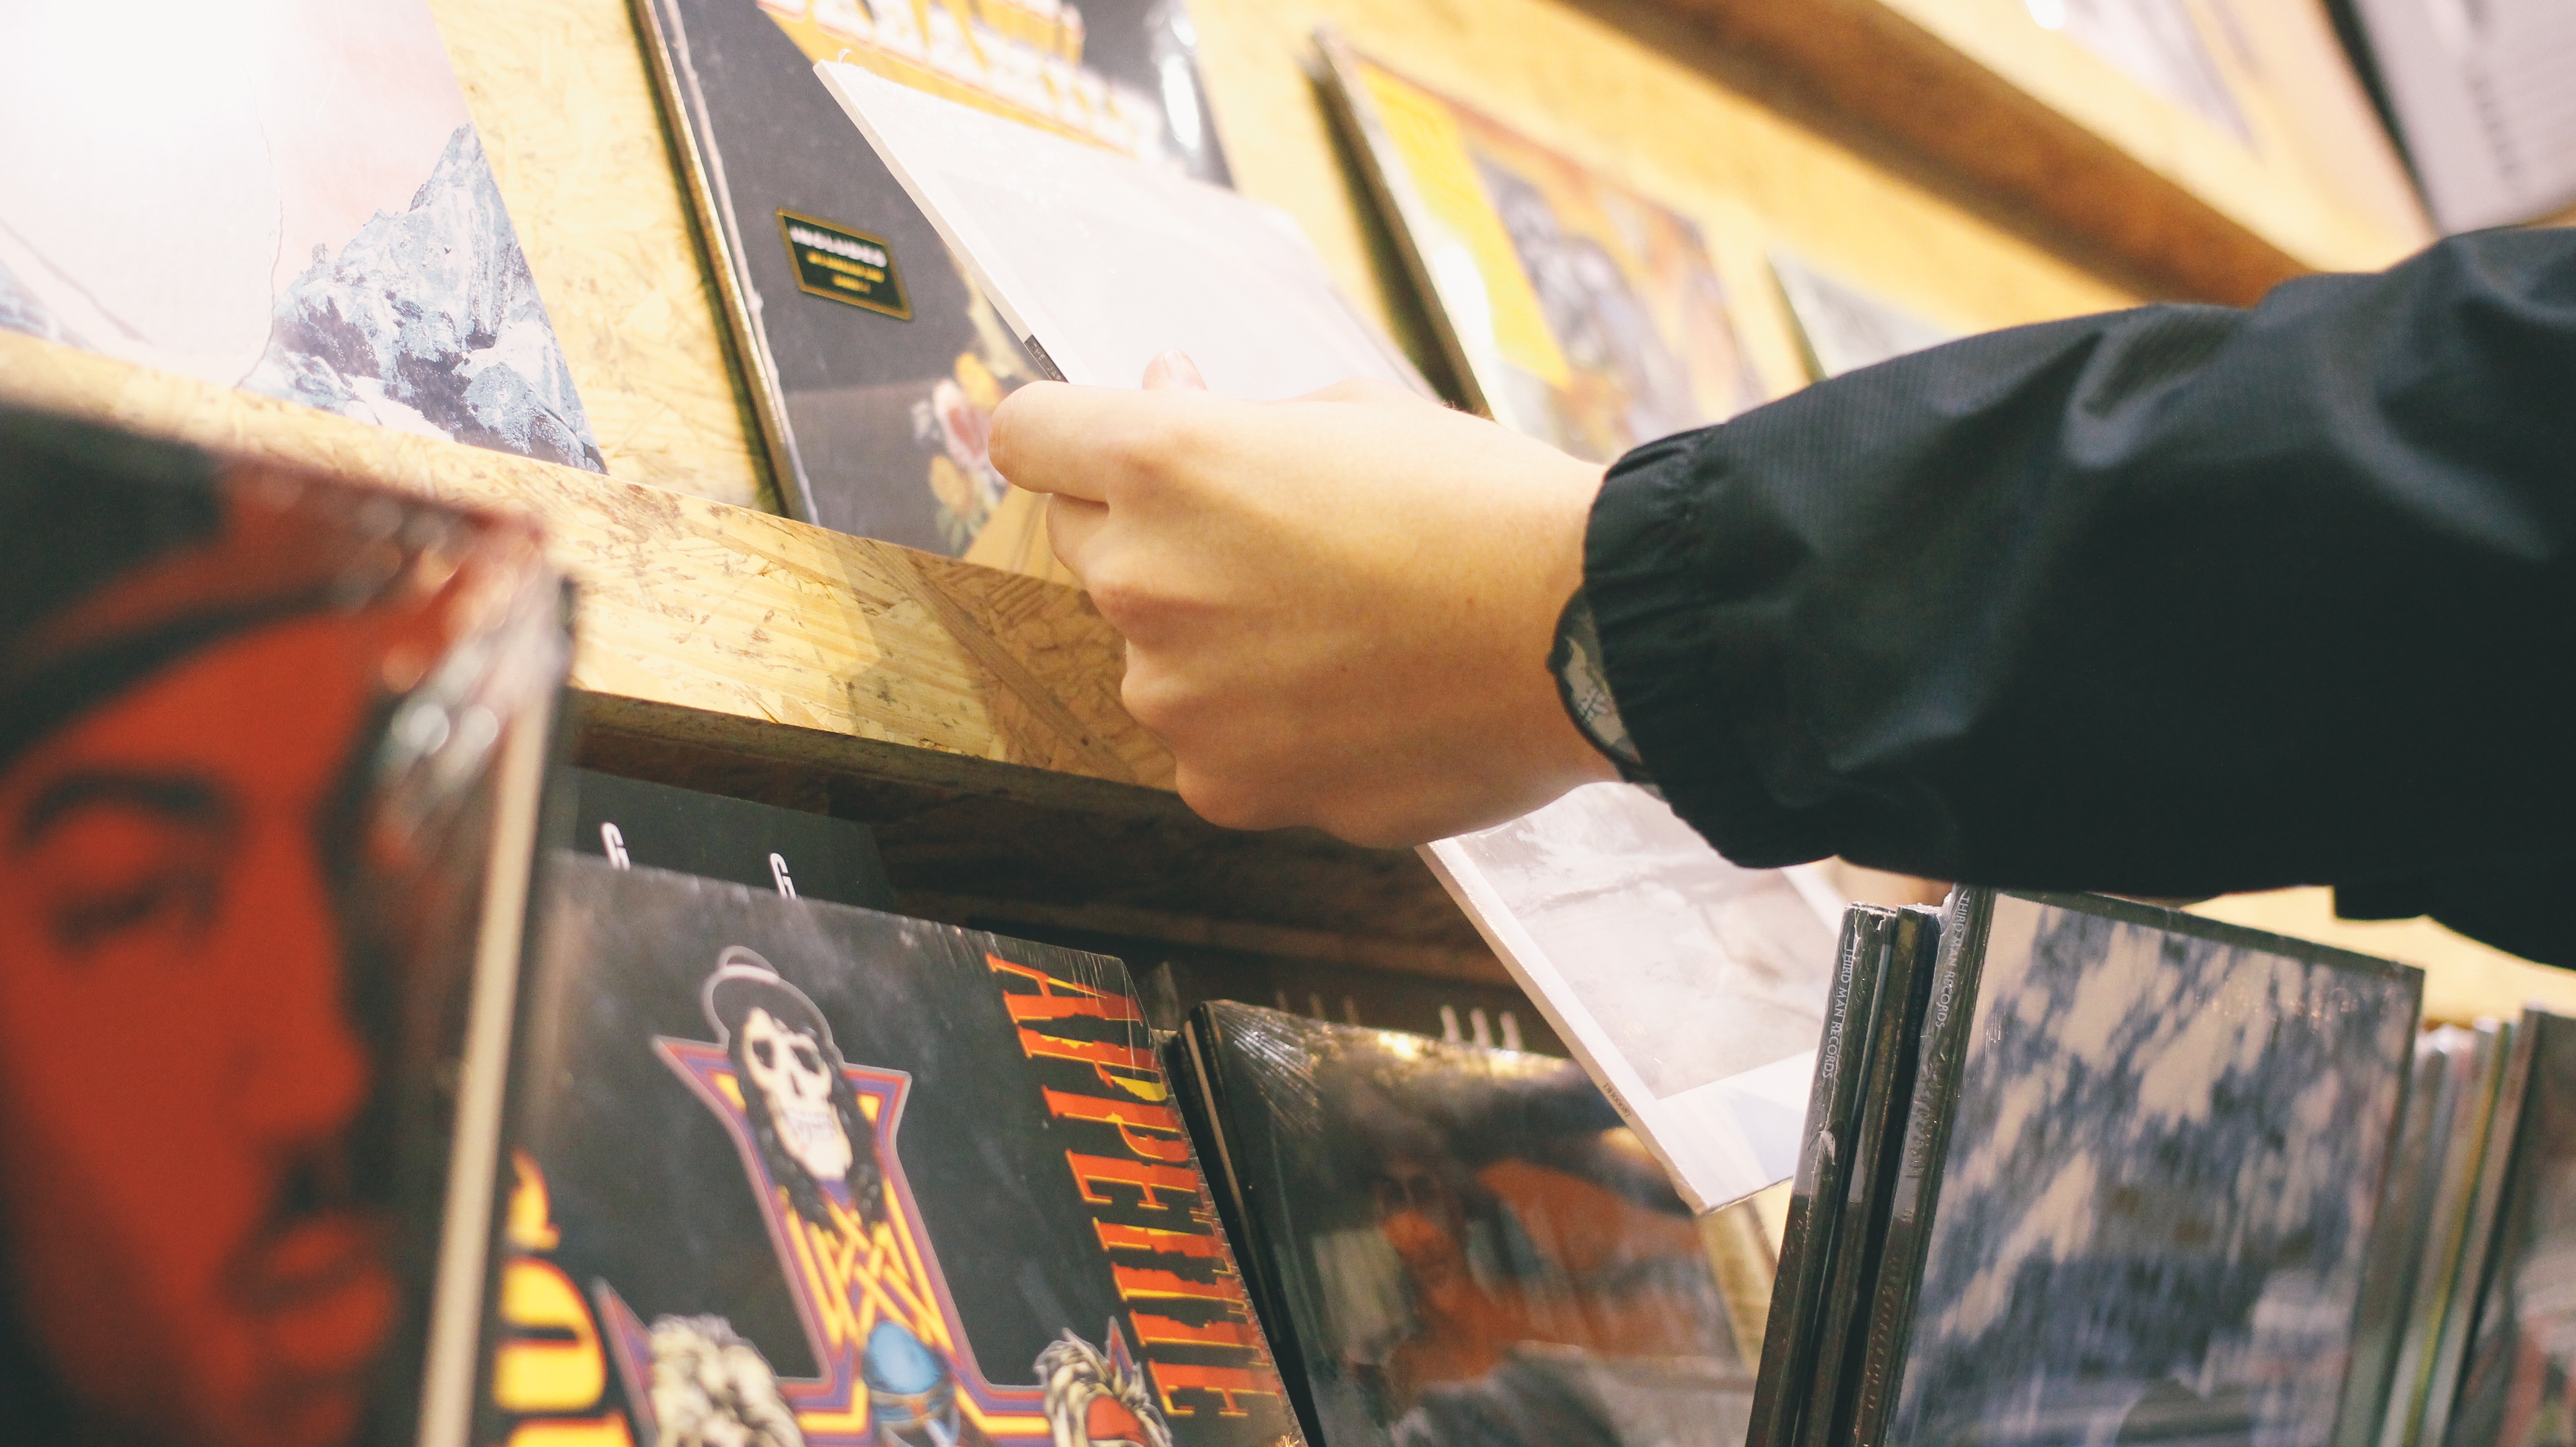
art, design